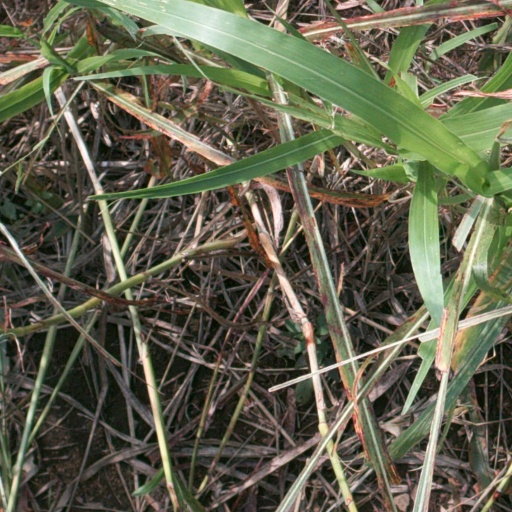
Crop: sorghum